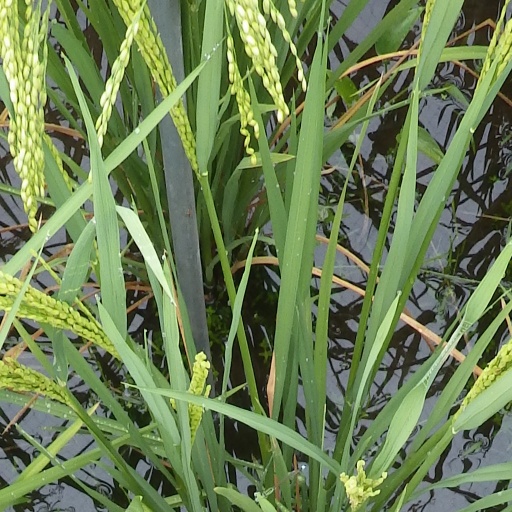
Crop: rice